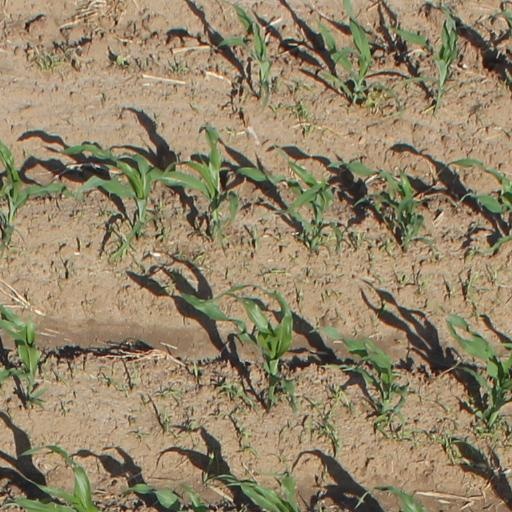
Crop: maize; corn